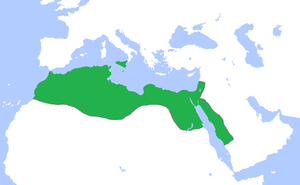
La Kabylie est une région historique située dans le Nord de l'Algérie, à l'est d'Alger.